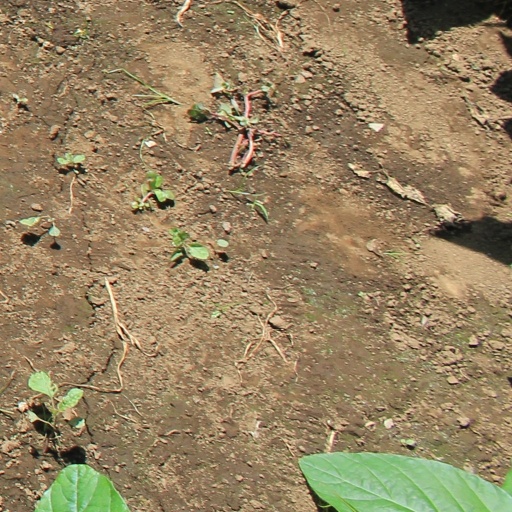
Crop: soybean